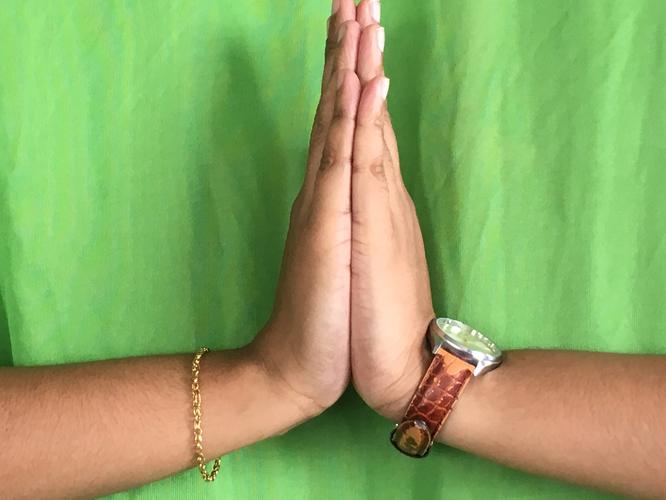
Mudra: Anjali
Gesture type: double_hand